Vestergade 7, Copenhagen

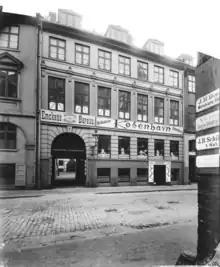
The building photographed by Johannes Hauerslev.

The property was again home to 23 residents in three households at the 1850 census. Henrik Carl Christian Johansen, a new wine merchant, resided on the ground floor with his wife Johanne W.C. Johansen, two apprentices, two male servants and one maid. Jens Emil Damkie, a lawyer and politician, resided in the building with his wife Augusta Christiane Damkier, their five children (aged one to eight), one male servant and two maids. Dilev Recke, an artillery captain, resided in the building with his wife Eliza Recke, their infant son, a maid and a female cook.